Cecilia Marcos

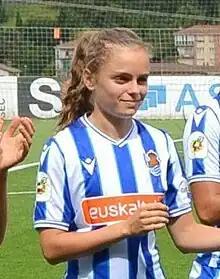

Cecilia Marcos Nabal (born 3 November 2001) is a Spanish footballer who plays as a forward and midfielder for Real Sociedad.